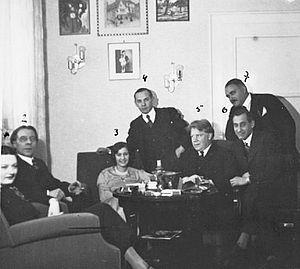
Alfred Cortot est un pianiste français, né le 26 septembre 1877 à Nyon et mort le 15 juin 1962 à Lausanne. Il est considéré comme l'un des grands interprètes du XXᵉ siècle. Pédagogue renommé, il est un des fondateurs de l'École normale de musique de Paris. Son rôle dans le gouvernement de Vichy et son attitude pendant l'Occupation sont un sujet de controverses.